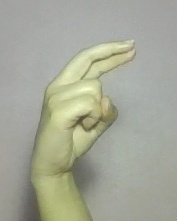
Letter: zay